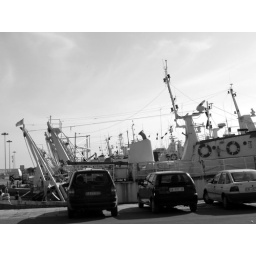
Other fishing boats along the river, taken from a street in Mazara del Vallo.